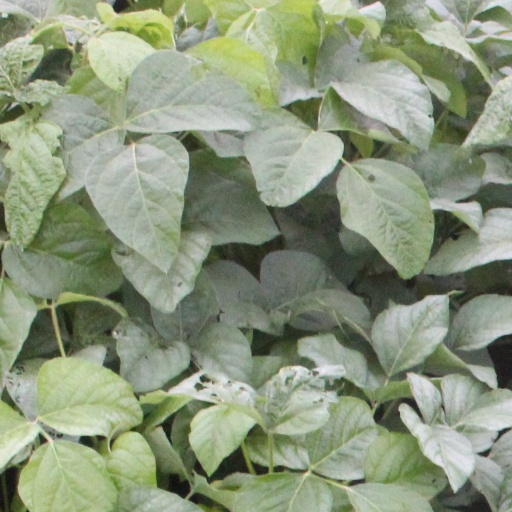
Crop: soybean